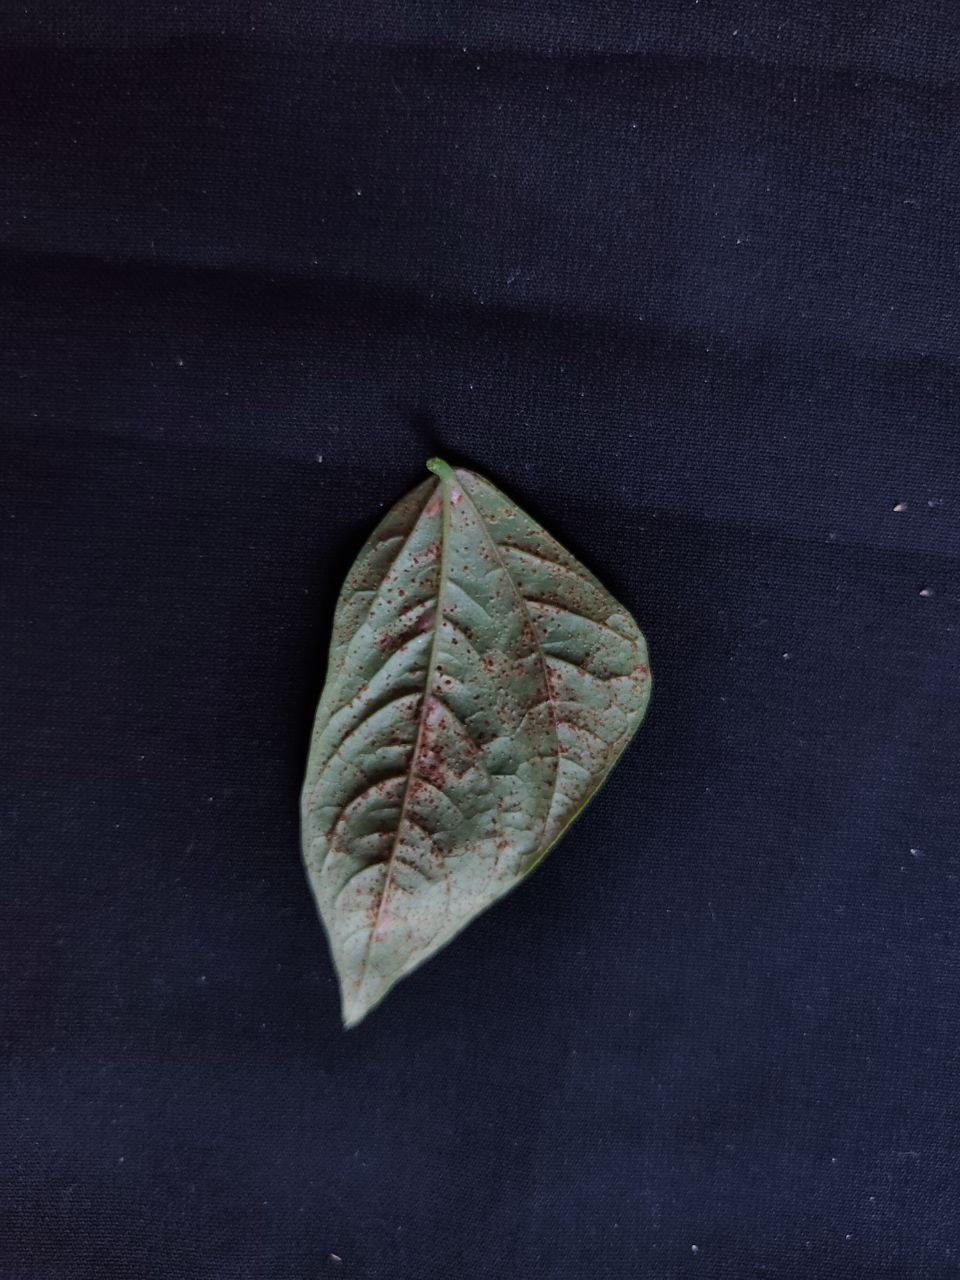
Crop: cowpea
Leaf condition: Septoria leaf spot